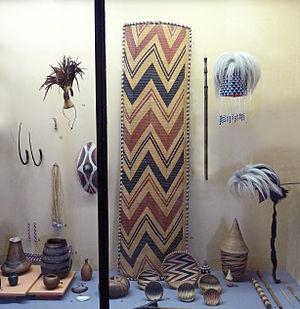
Vitrine dédiée au Rwanda et au Burundi. Musée royal de l'Afrique centrale